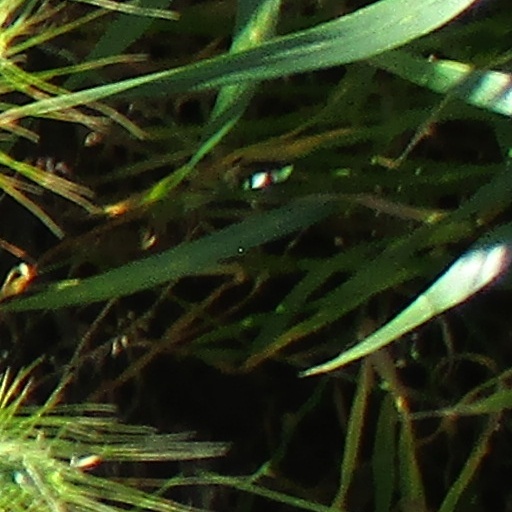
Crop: wheat